Incantation bowl

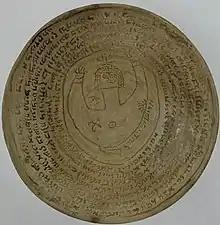
Incantation bowl inscribed in Babylonian Aramaic, using Hebrew square-script, dated between 400 and 800, in the collection of the Jewish Museum of Switzerland.

Scholar John Charles Arnold states the bowls were used as such: "When placed upside down under each corner of a house, demons would follow the inscribed charms that spiraled from the outer rim inward, only to be caught in the center." They were commonly placed under the threshold, courtyards, in the corner of the homes of the recently deceased and in cemeteries.